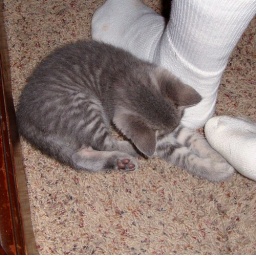
Sleeping on the floor under the desk while we are using the computer. Taken by Edgar.